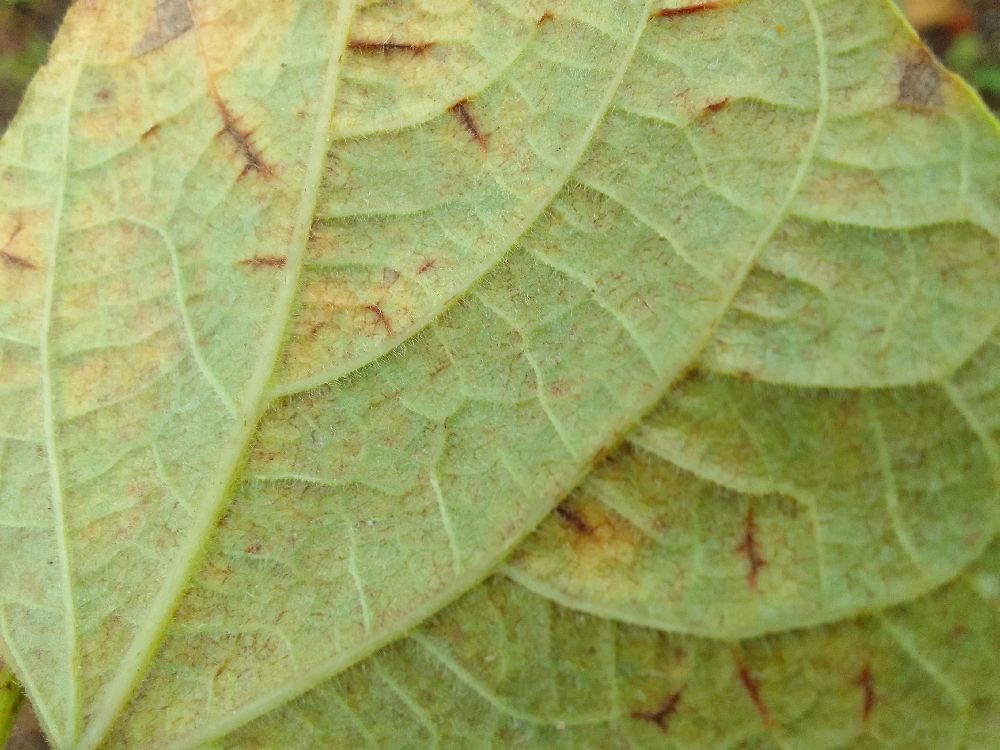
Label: anthracnose